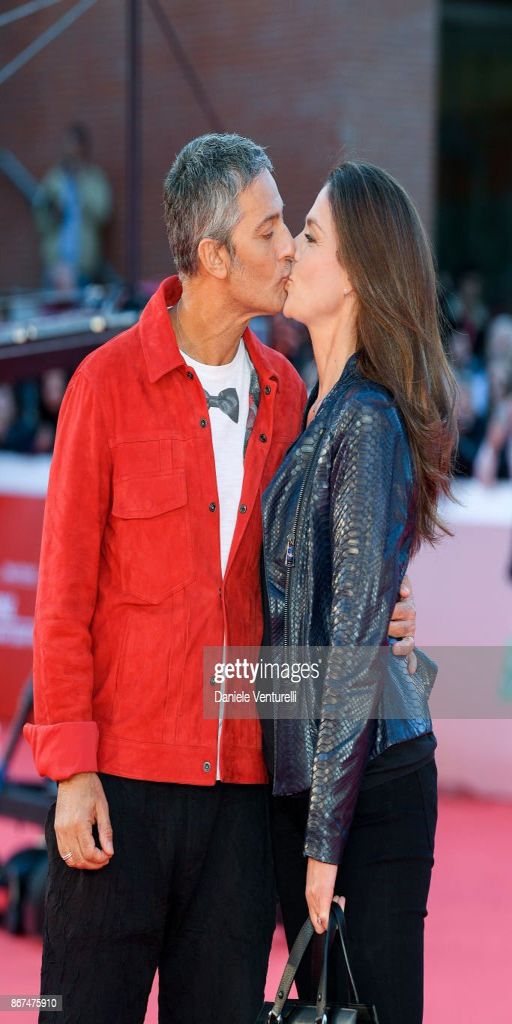
musical artist and person walk a red carpet during film festival .